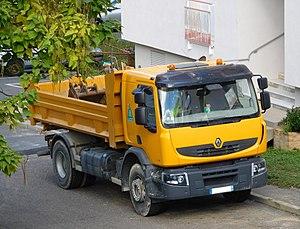
Camion benne Renault Premium Lander 320. Moteur DXi7 de 320 ch.